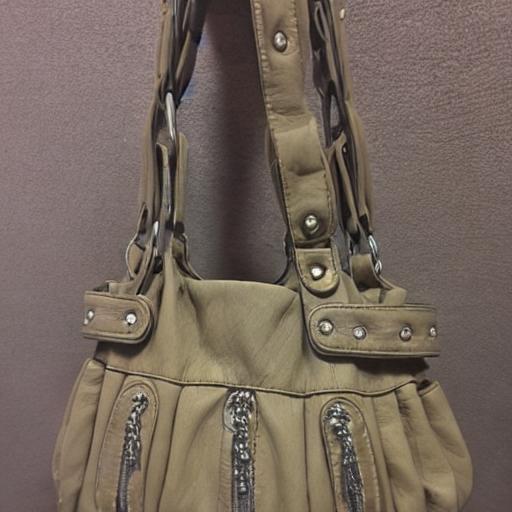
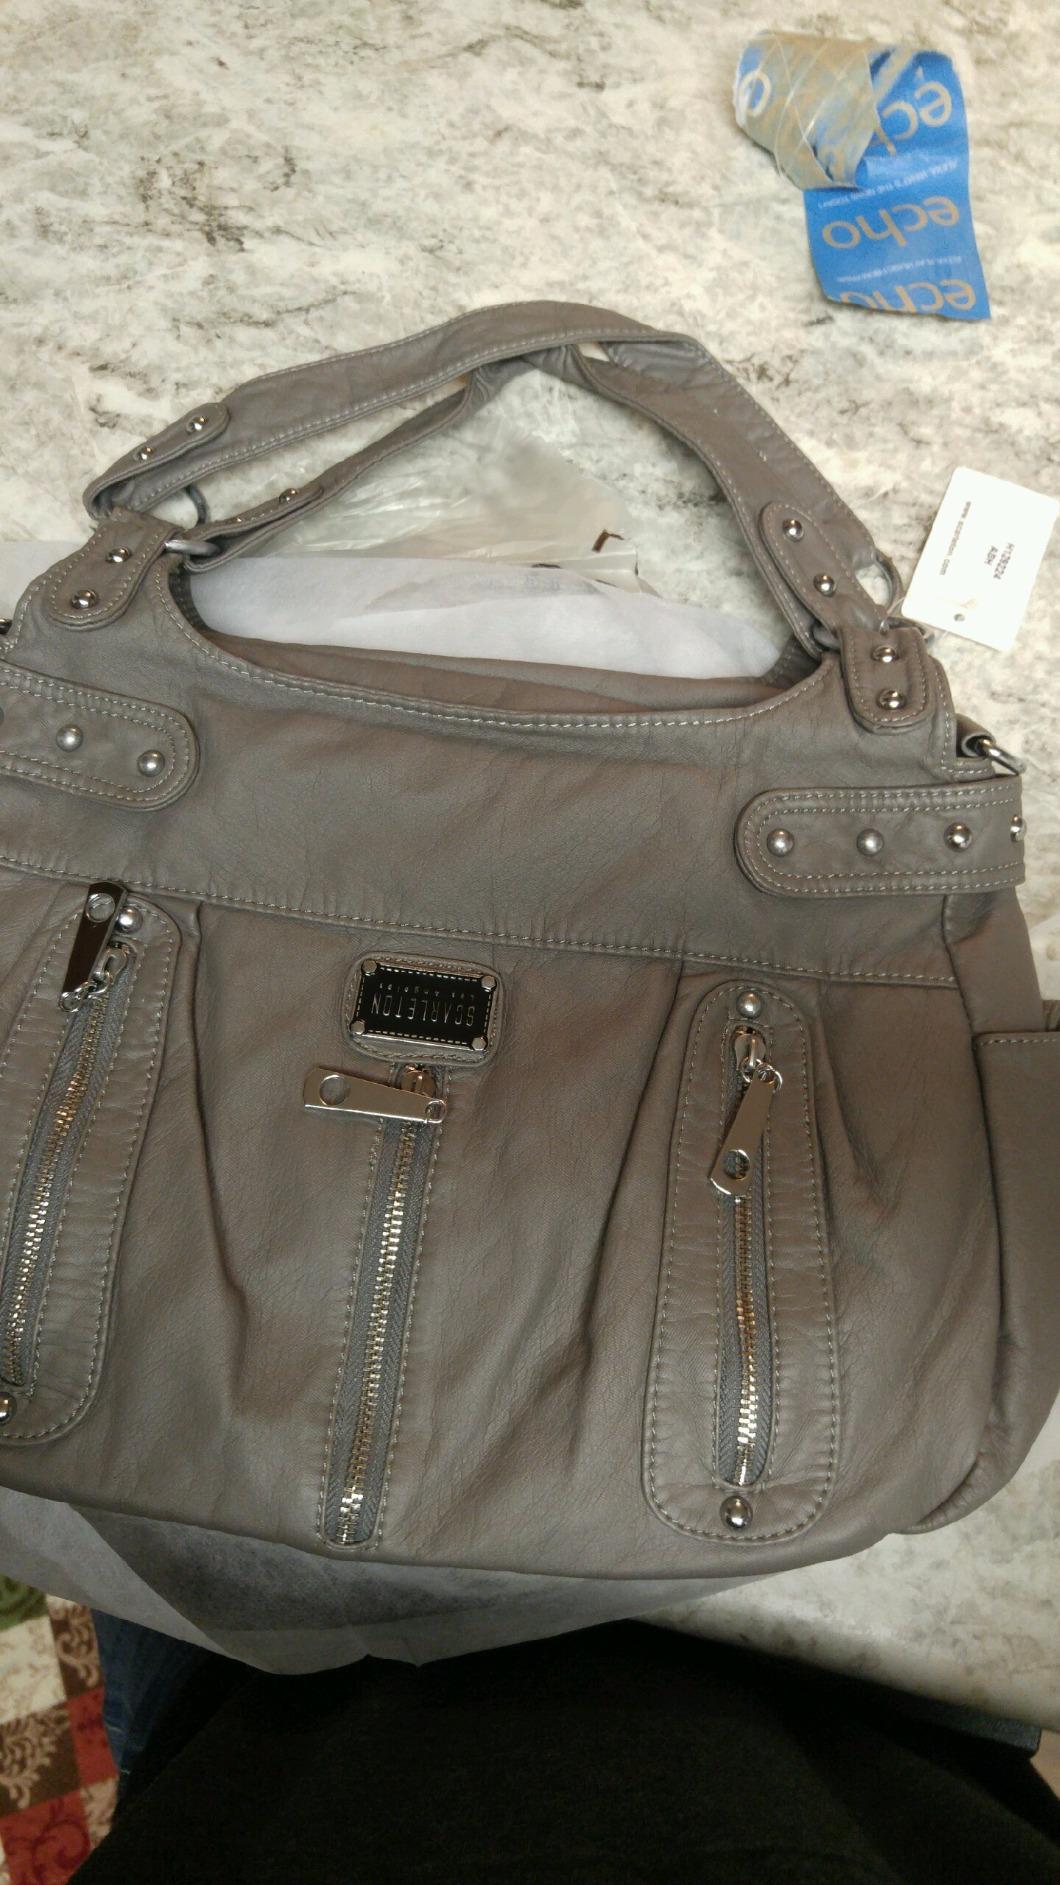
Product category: accessories_handbag
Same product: no